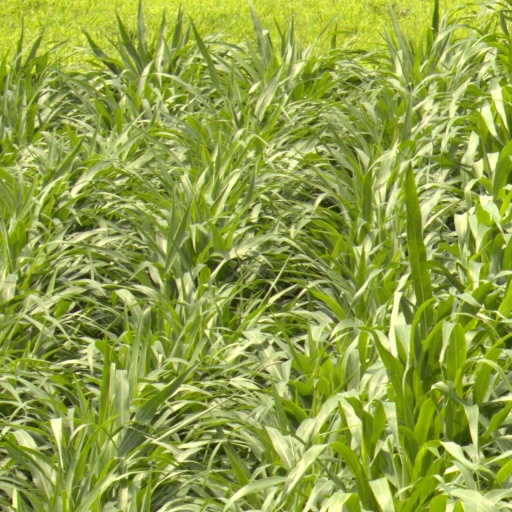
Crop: sorghum